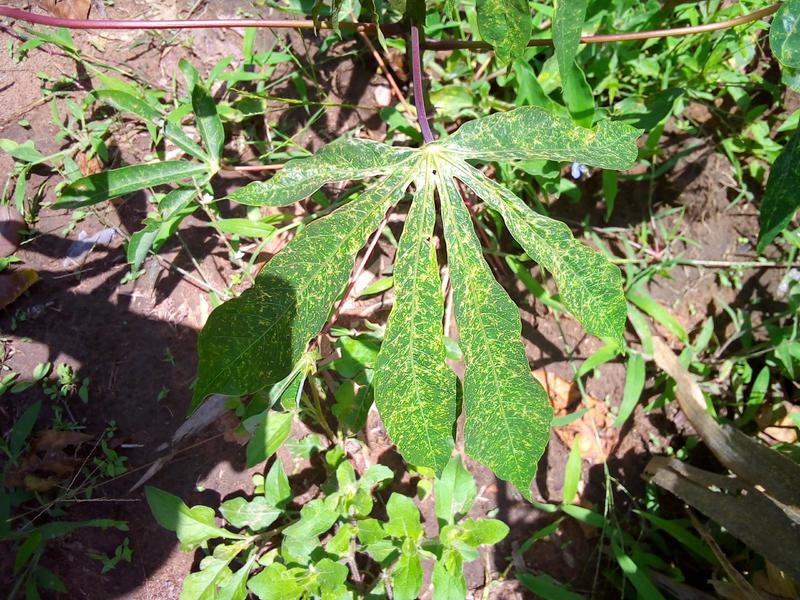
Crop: cassava
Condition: green_mottle